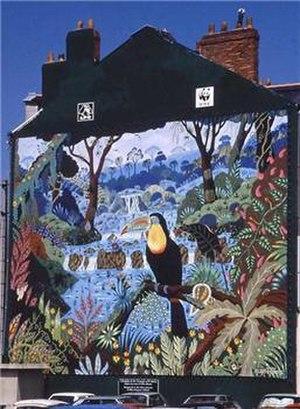
Fresque du toucan à bec caréné par Alain Thomas.
Alain Thomas, né en 1942 à Nantes, est un artiste peintre français contemporain, considéré comme le chef de file de la peinture naïve-primitive, par ailleurs Chevalier de l'ordre national du mérite.